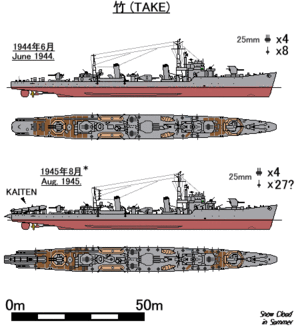
La classe Tachibana est une classe de destroyers de 1ᵉ classe de la Marine impériale japonaise mise en service durant la Seconde Guerre mondiale. Quasi identique à la Classe Matsu elle était aussi qualifiée de Destroyer Type-D selon leur nom de plan.